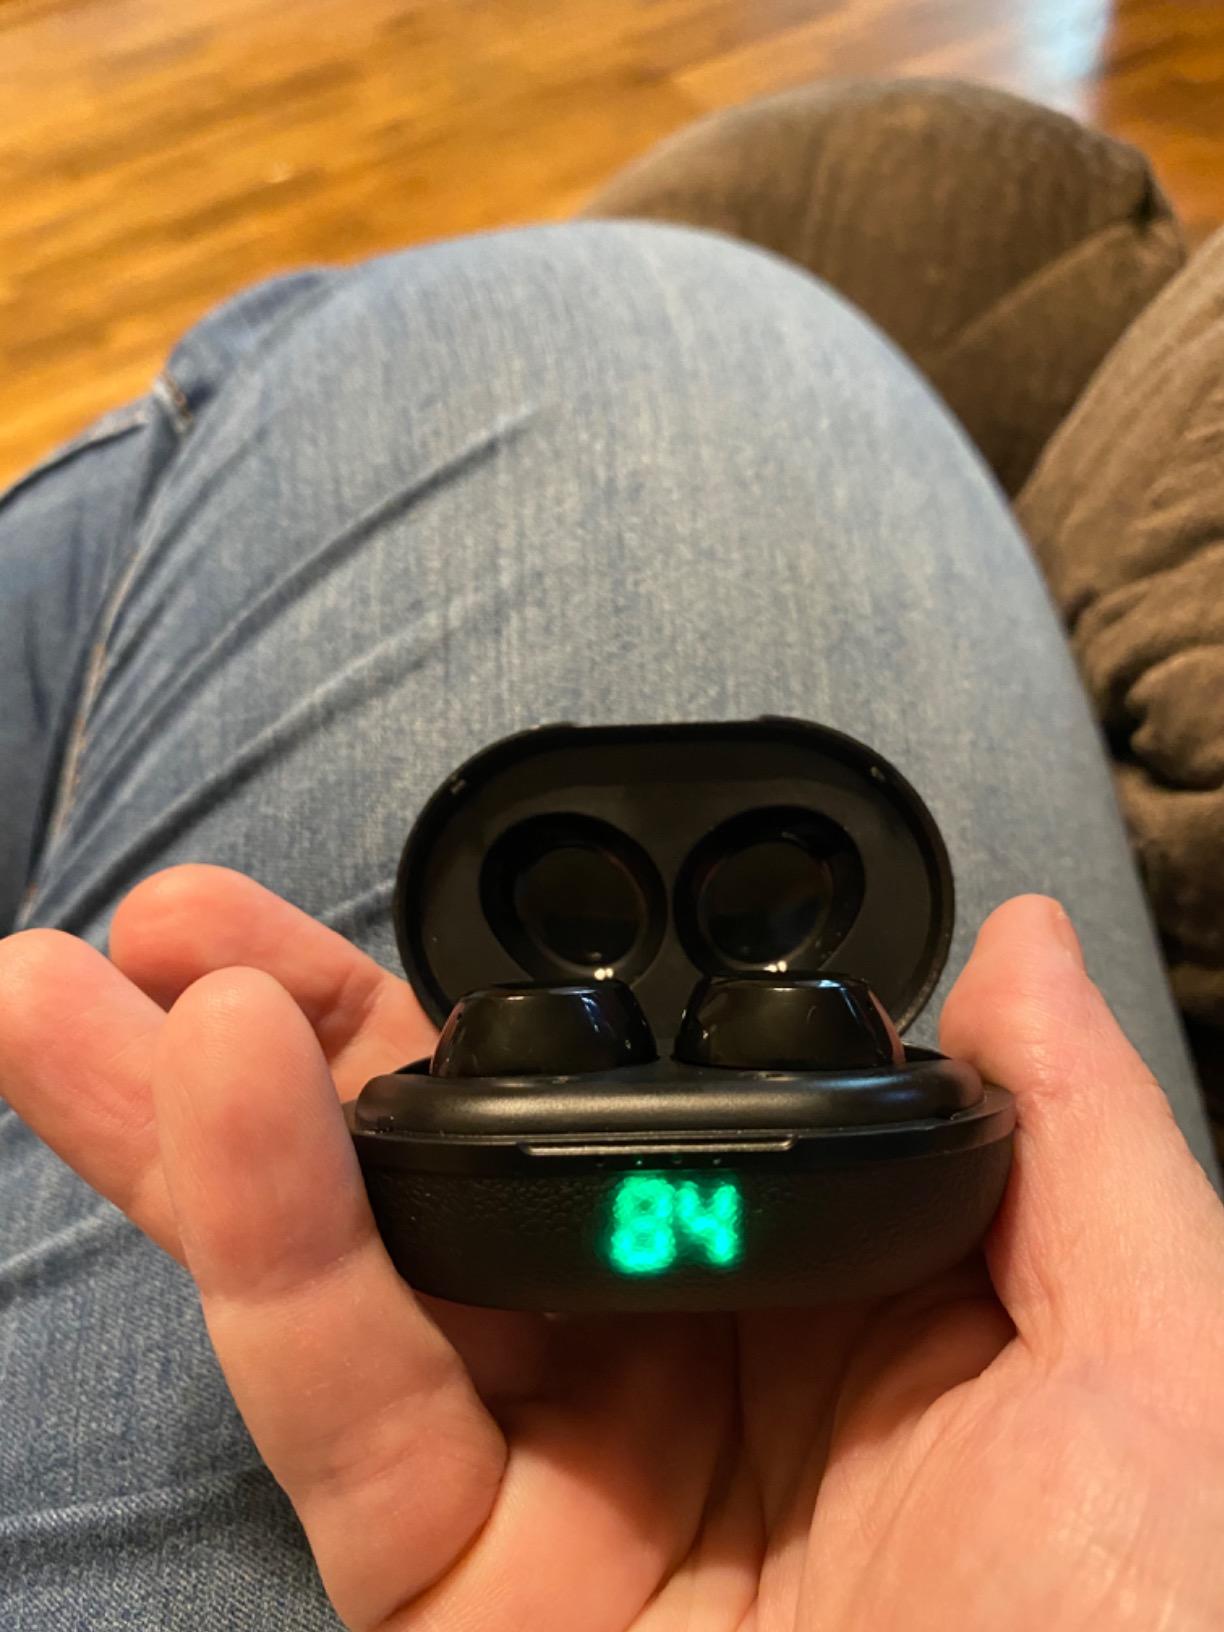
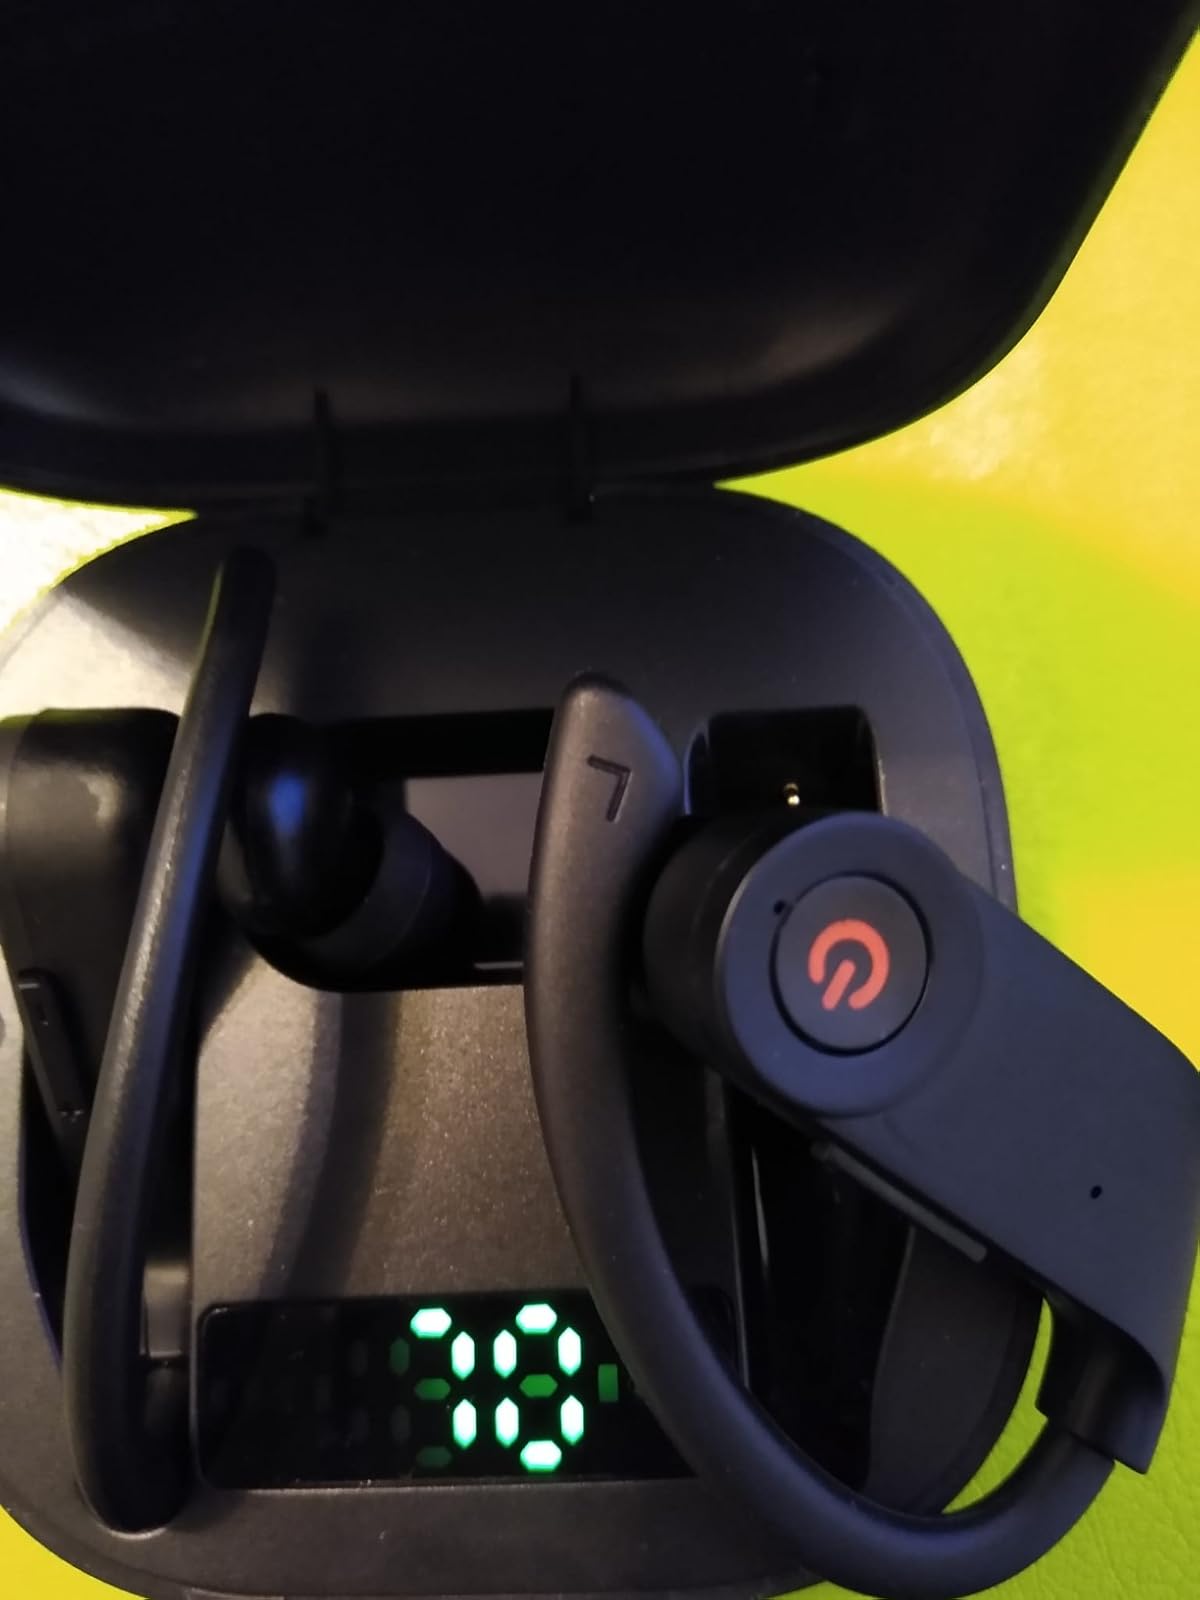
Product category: earbuds
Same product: no